Hluleka Marine Protected Area

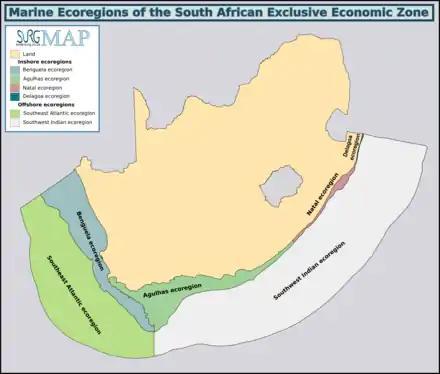
Marine ecoregions of the South African Exclusive Economic Zone: Hluleka Marine Protected Area is in the Agulhas ecoregion

The MPA is in the warm temperate Agulhas ecoregion to the east of Cape Point which extends eastwards to the Mbashe River. There are a large proportion of species endemic to South Africa along this coastline.